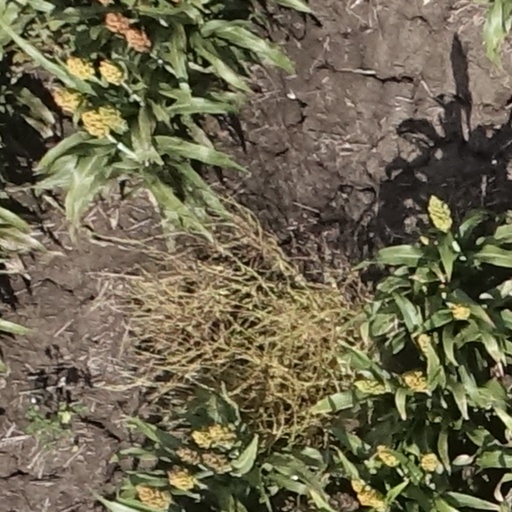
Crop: sorghum